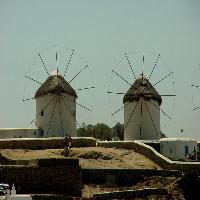
Weather: cloudy or overcast